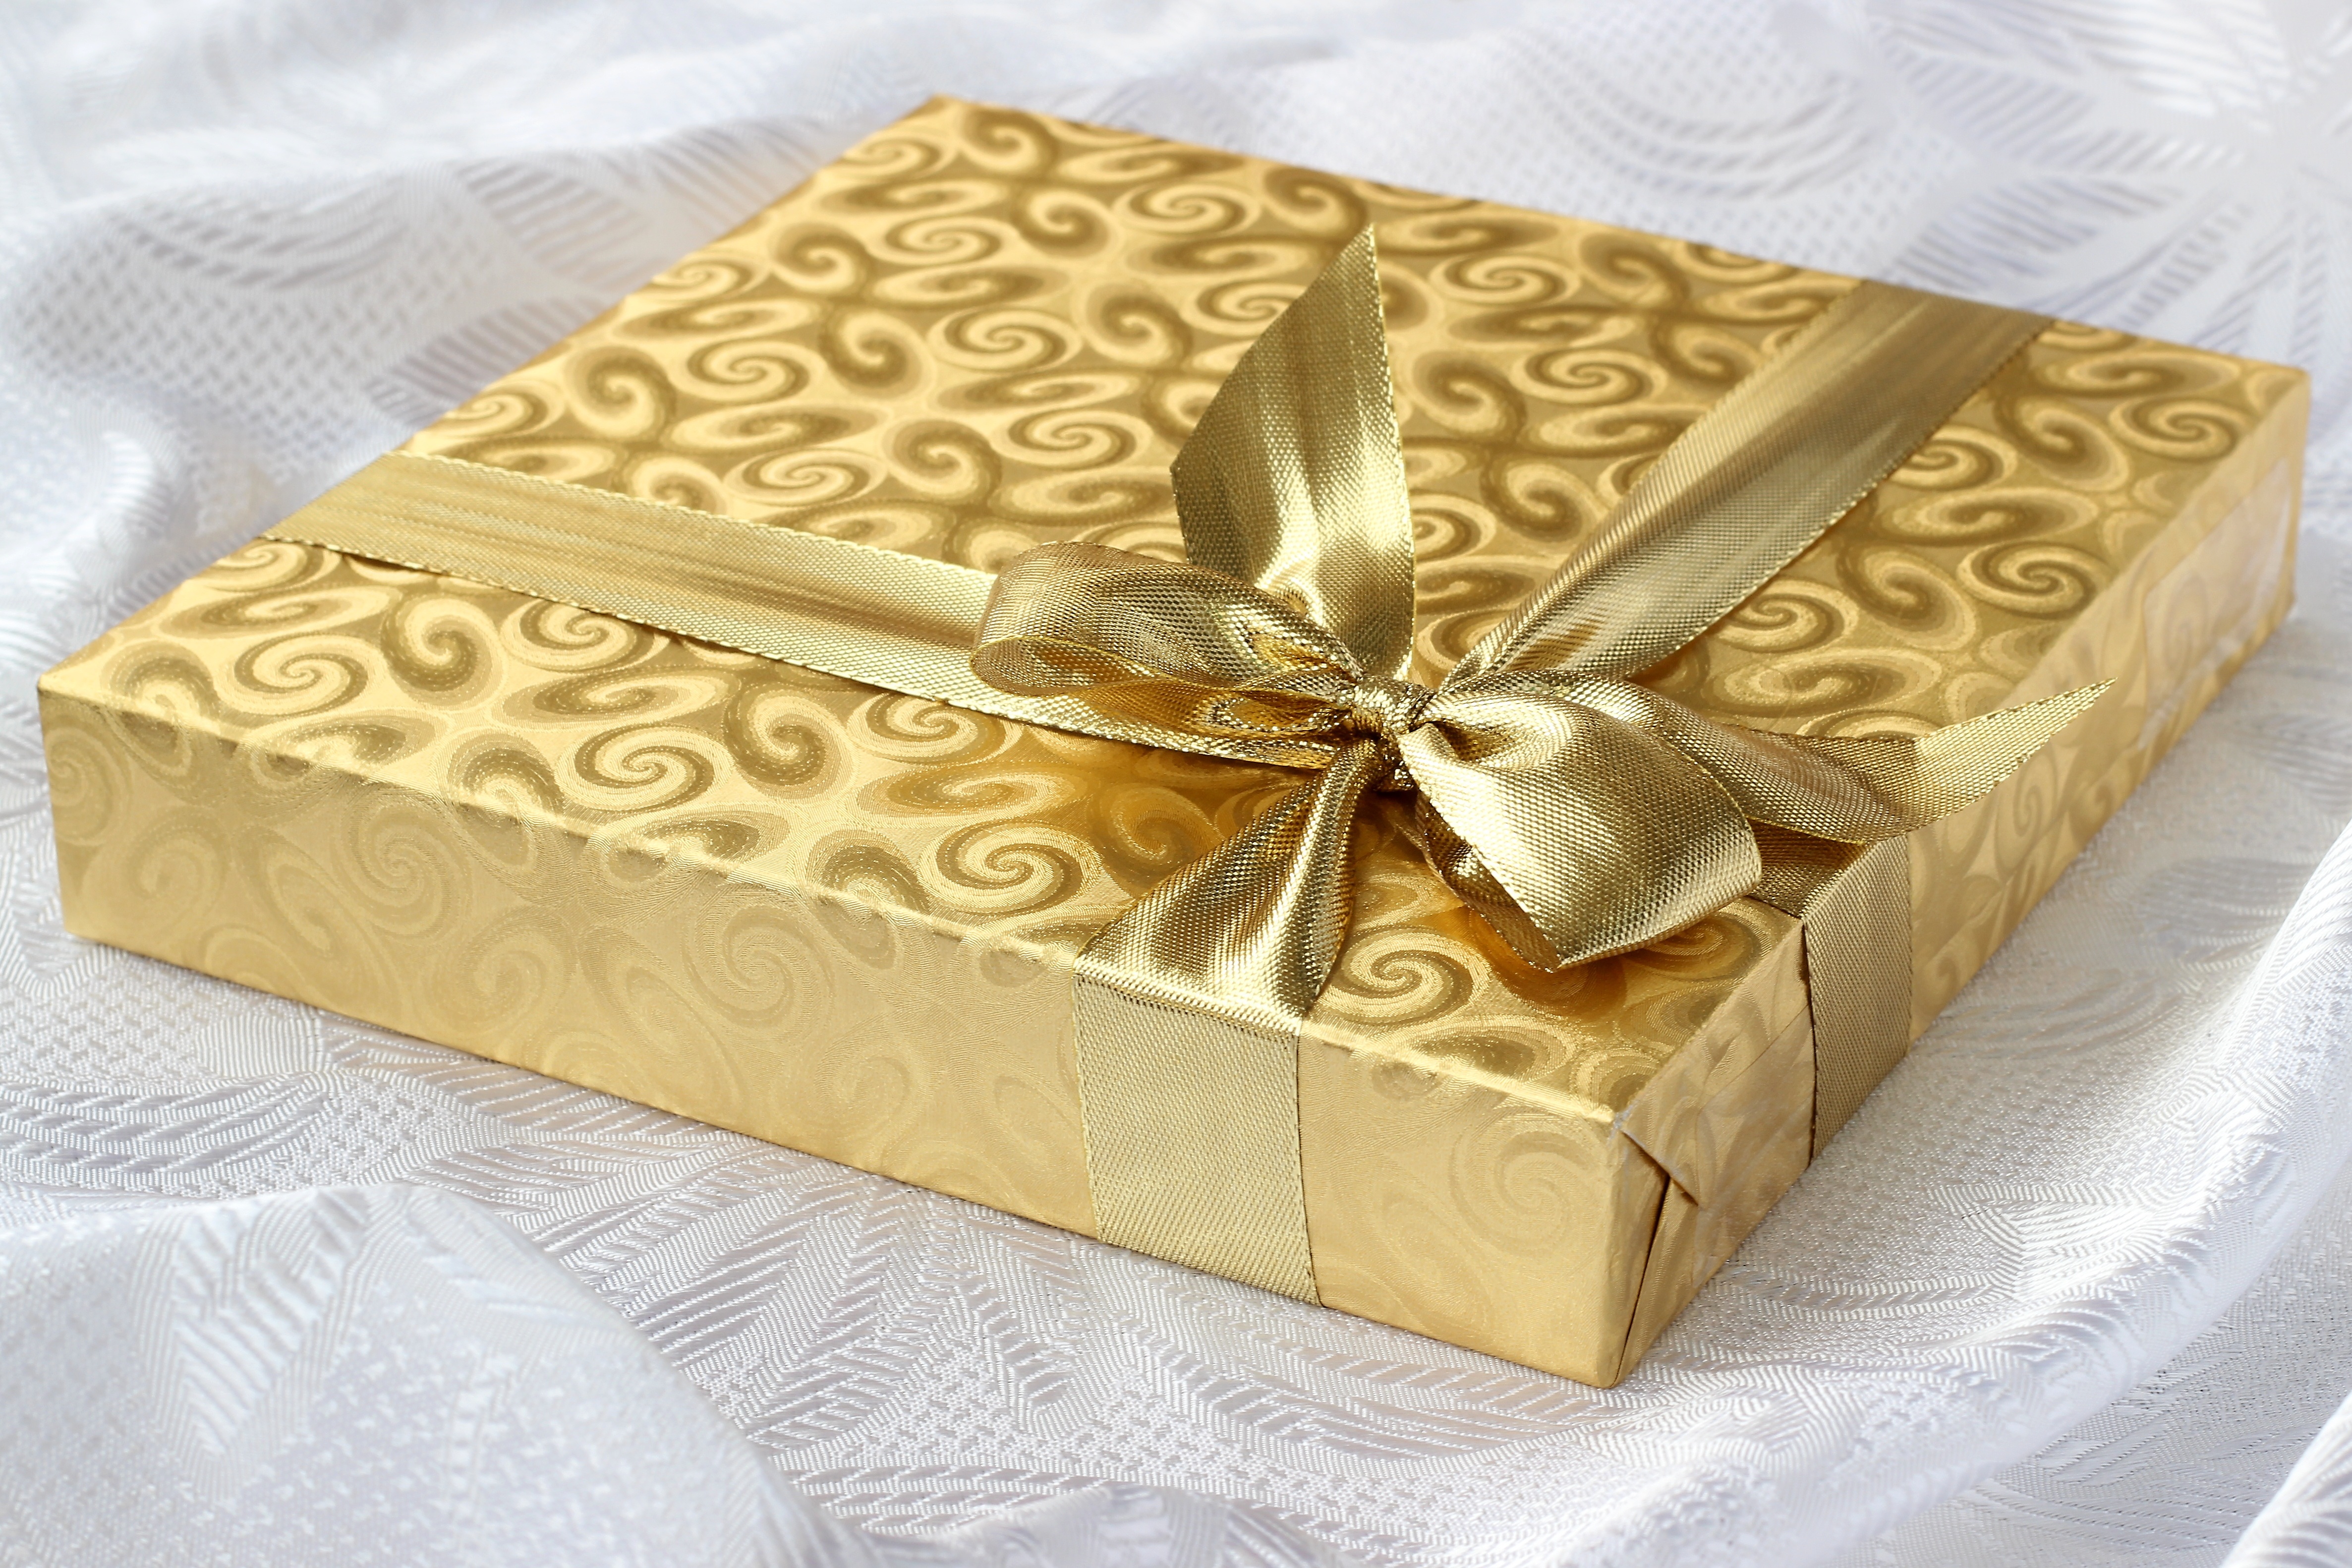
wood, recreation, celebration, love, gift, decoration, golden, red, box, yellow, christmas, ribbon, season, package, present, nose, background, luxury, year, day, valentine, birthday, printed, rare, surprise, the crusade